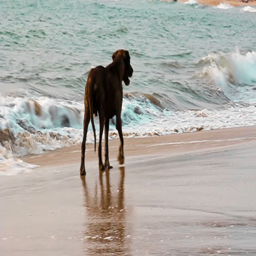
the dog on the beach